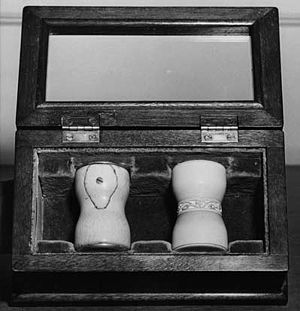
Senatet (USA) / Senatets sæde
Senatspræsidentens hammer, der er er en gave fra Indien. Det er hammeren til højre der anvendes i dag
Senatet er det ene af to kamre i USA's føderale lovgivende forsamling, USAs Kongres. Det andet er Repræsentanternes Hus. Hver af USA's 50 delstater har to senatorer. Hvert andet år er en tredjedel af senatorerne på valg, og en valgperiode varer dermed seks år for en senator. Oprindeligt blev senatorerne udpeget af staternes lovgivende forsamlinger, men siden 1913 har forfatningen foreskrevet direkte valg.